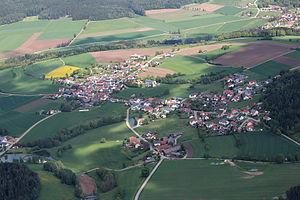
Gleiritsch est une commune de Bavière, située dans l'arrondissement de Schwandorf, dans le district du Haut-Palatinat.